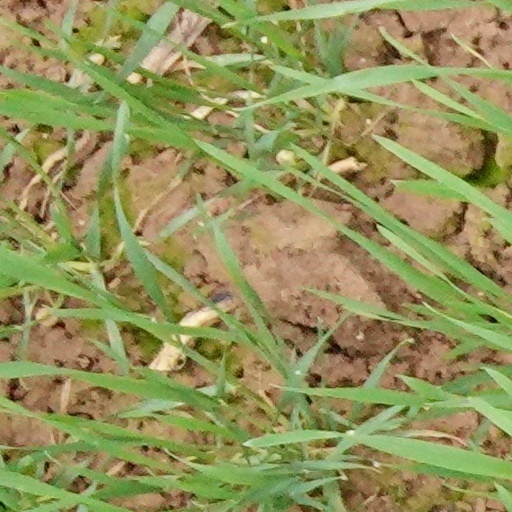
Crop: wheat